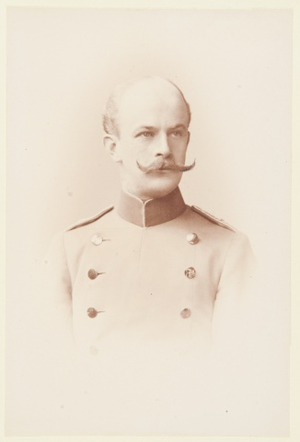
Bernhard Wilhelm Albrecht Friedrich von Hohenau, né le 21 mai 1857 au château d'Albrechtsberg et mort le 15 avril 1914 à Ochelhermsdorf, près de Grünberg, est le fils cadet du prince Albert de Prusse et de son épouse morganatique, la comtesse von Hohenau.